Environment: real
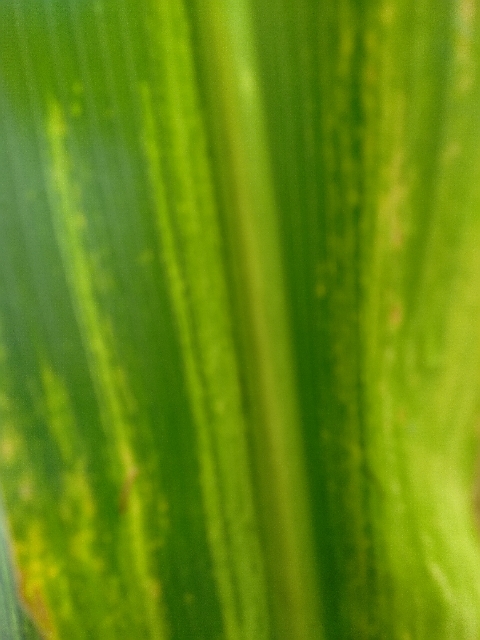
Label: lethal_necrosis